Birlikte

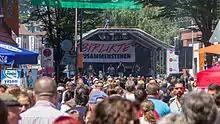
Birlikte visitors near the main stage at the Northern end of , Cologne

Originally planned as a one-time event only, the festival was repeated on 14 June 2015 under the modified motto " – " (English: "Birlikte – Living together") following continuing threats by right-wing rallies of Pegida and Kögida, but also, because the longwinded NSU trial still hadn't come to an end.